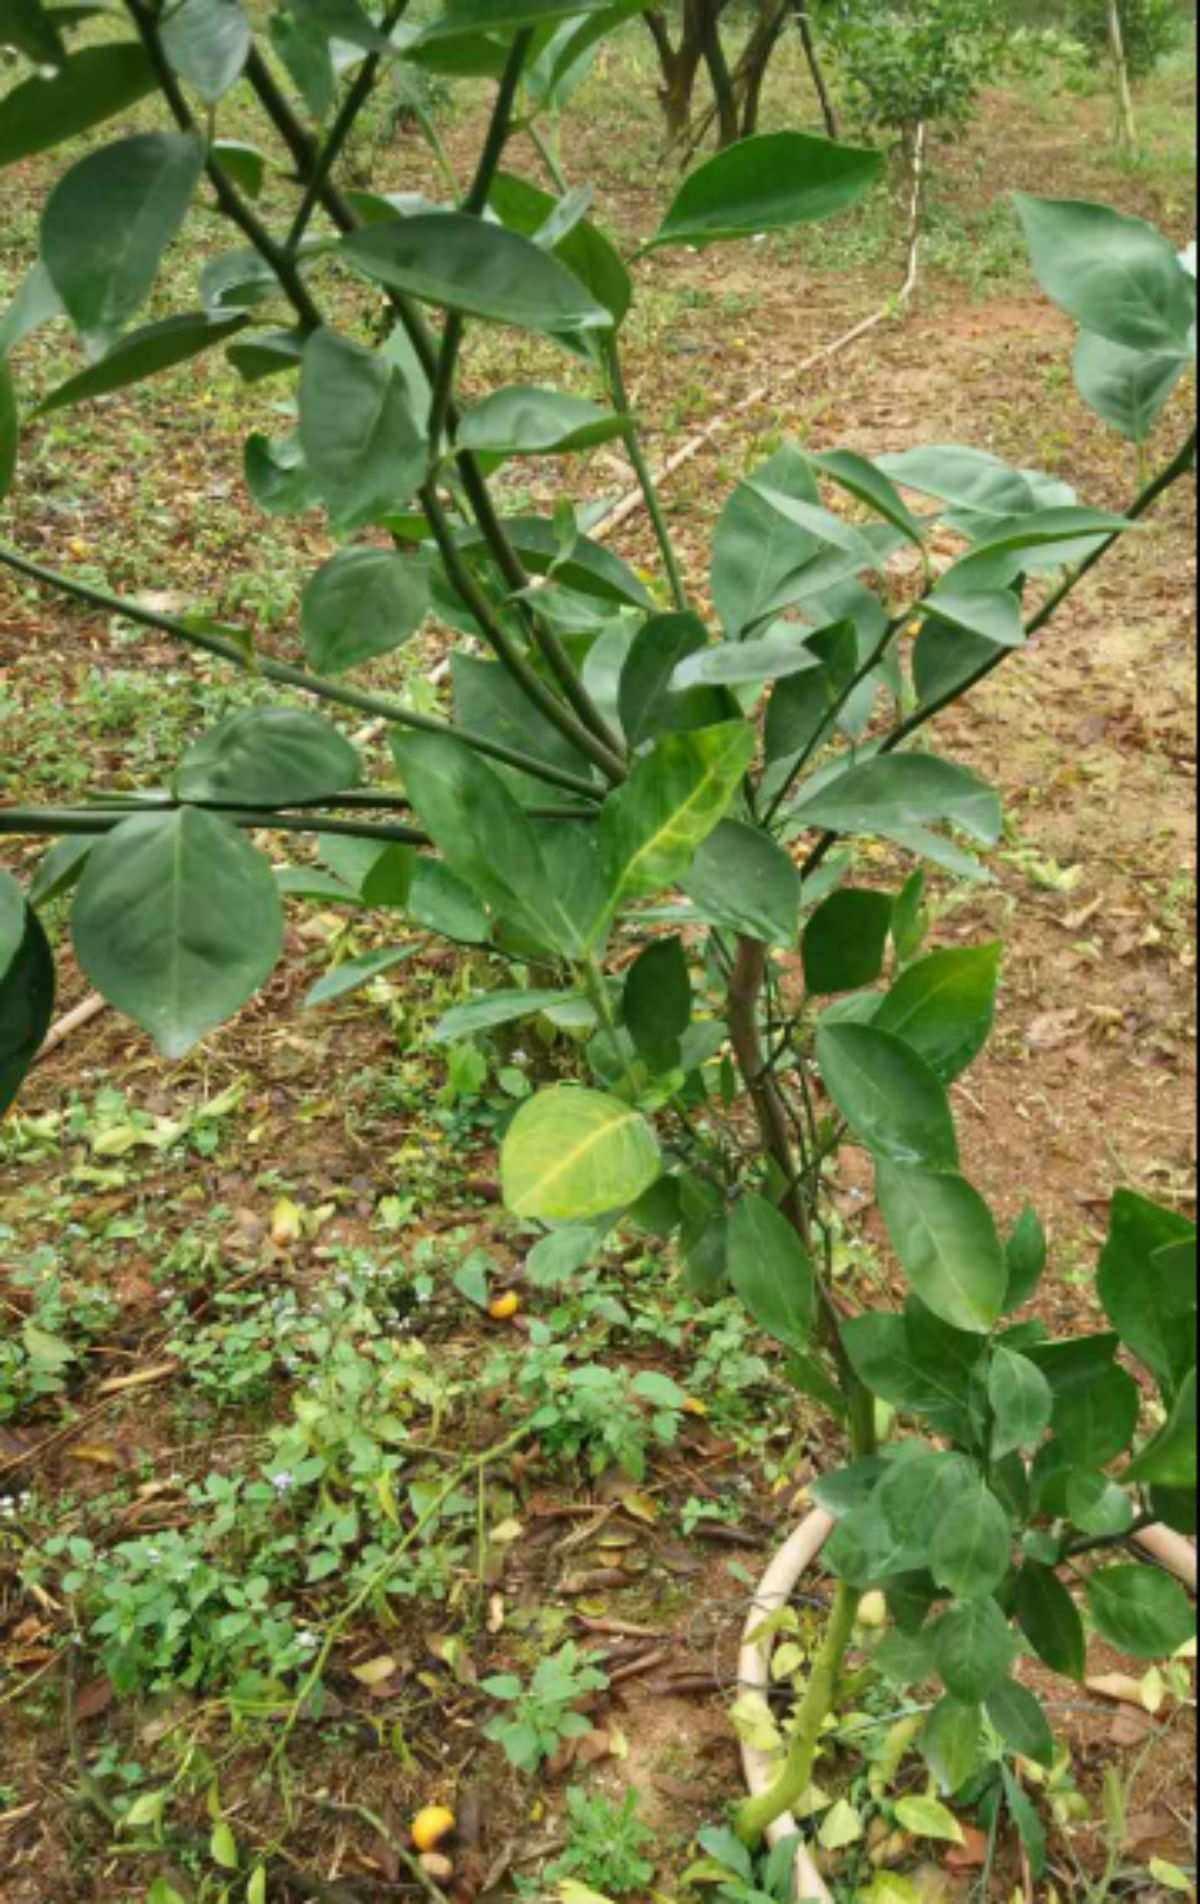
Plant: Citrus
Disease: citrus greening disease